Aleksey Aleksandrov

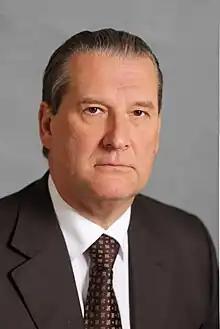

From 1993 to 2003, he was a deputy of the State Duma, first from Our Home – Russia, then from Unity and then United Russia. From 2004, he was the representative of Kaluga Oblast in the Federation Council of Russia.